Nicco Park

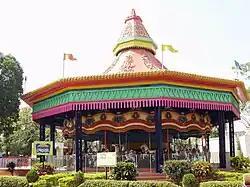
The carousel ride in Nicco park

Nicco Park has received various awards in the 20 years since its inception. Among its attractions, The Giant Cyclone has been awarded the 'Best Indigenously Manufactured Ride' of 2006-07 by the Indian Association of Amusement Parks and Industries, which also awarded Nicco Park's River Caves as the 'Most Innovative and Popular Ride' of 2009–10.